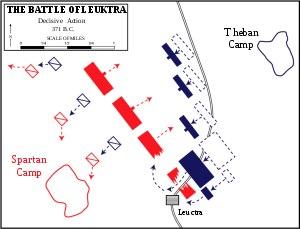
La bataille de Leuctres a lieu le 6 juillet 371 av. J.-C. et voit la victoire des Thébains, conduits par le béotarque Épaminondas, qui infligent une sévère défaite aux Spartiates du roi Cléombrote II.